HM 16

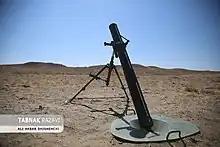
This image likely shows an HM 16 mortar.

The AMIG HM 16 Hadid is an Iranian mortar. It is manufactured by the Ammunition & Metallurgy Industries Group, part of Iran's Defense Industries Organization. It is a smoothbore and barrel-loading mortar with 360° field of firing and can be taken apart and carried by infantry.